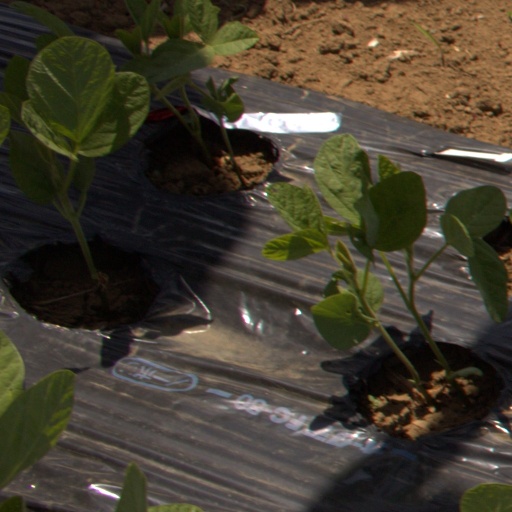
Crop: Jerusalem artichoke